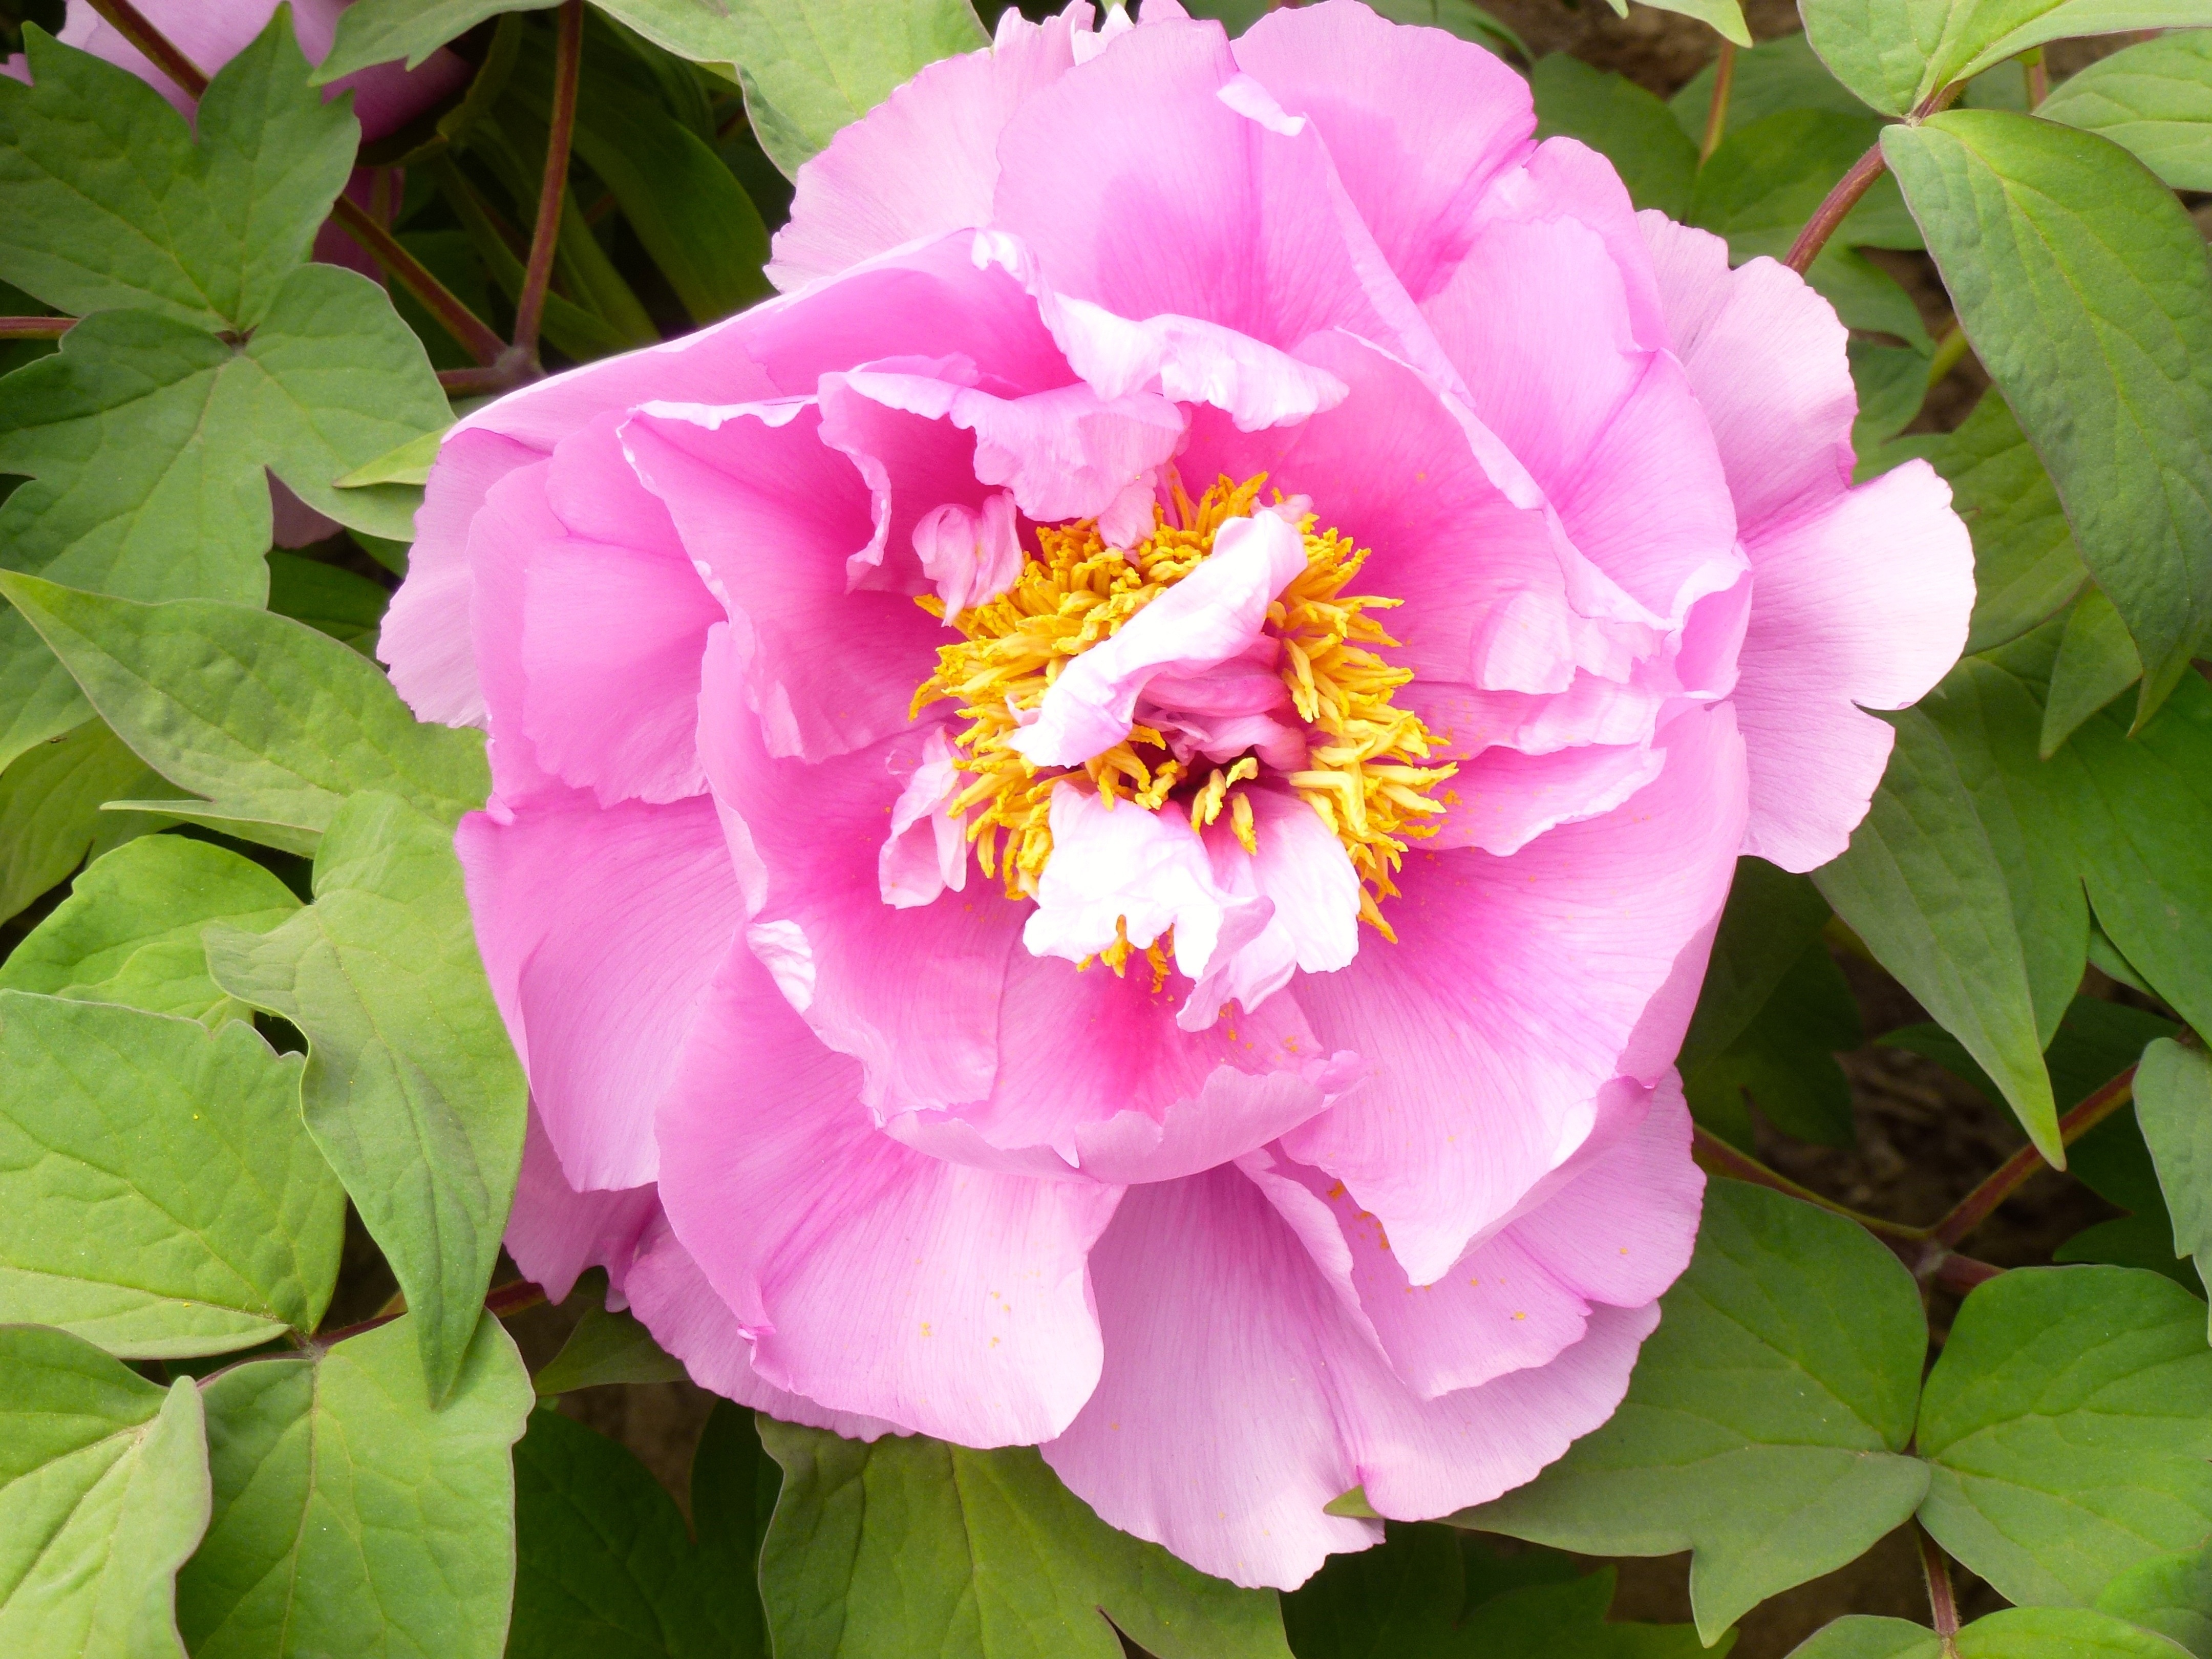
nature, plant, flower, petal, summer, spring, garden, pink, flowers, blooms, flowering, peony, stamens, pink flower, flowering plant, huge flower, land plant, rosa centifolia, rosa gallica